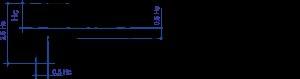
La composition d'une mention de signalisation de direction en France dépend d’un seul indicateur : la hauteur de composition dépendant elle-même de la hauteur de base, définie en fonction de la vitesse d’approche des véhicules et des conditions d’implantation.